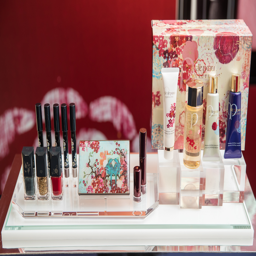
guests enjoyed a preview of the limited edition collection designed in collaboration with person